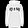
Label: Pullover